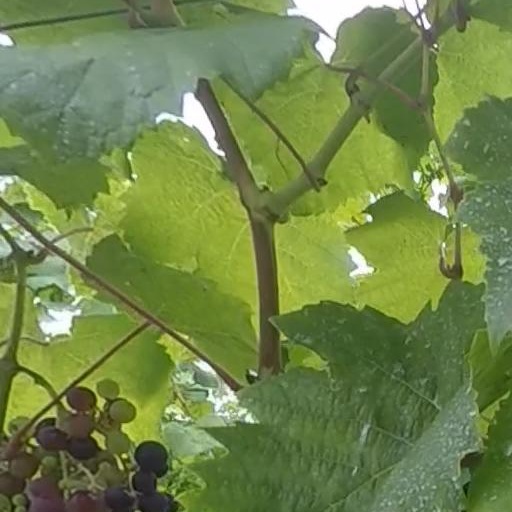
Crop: grape